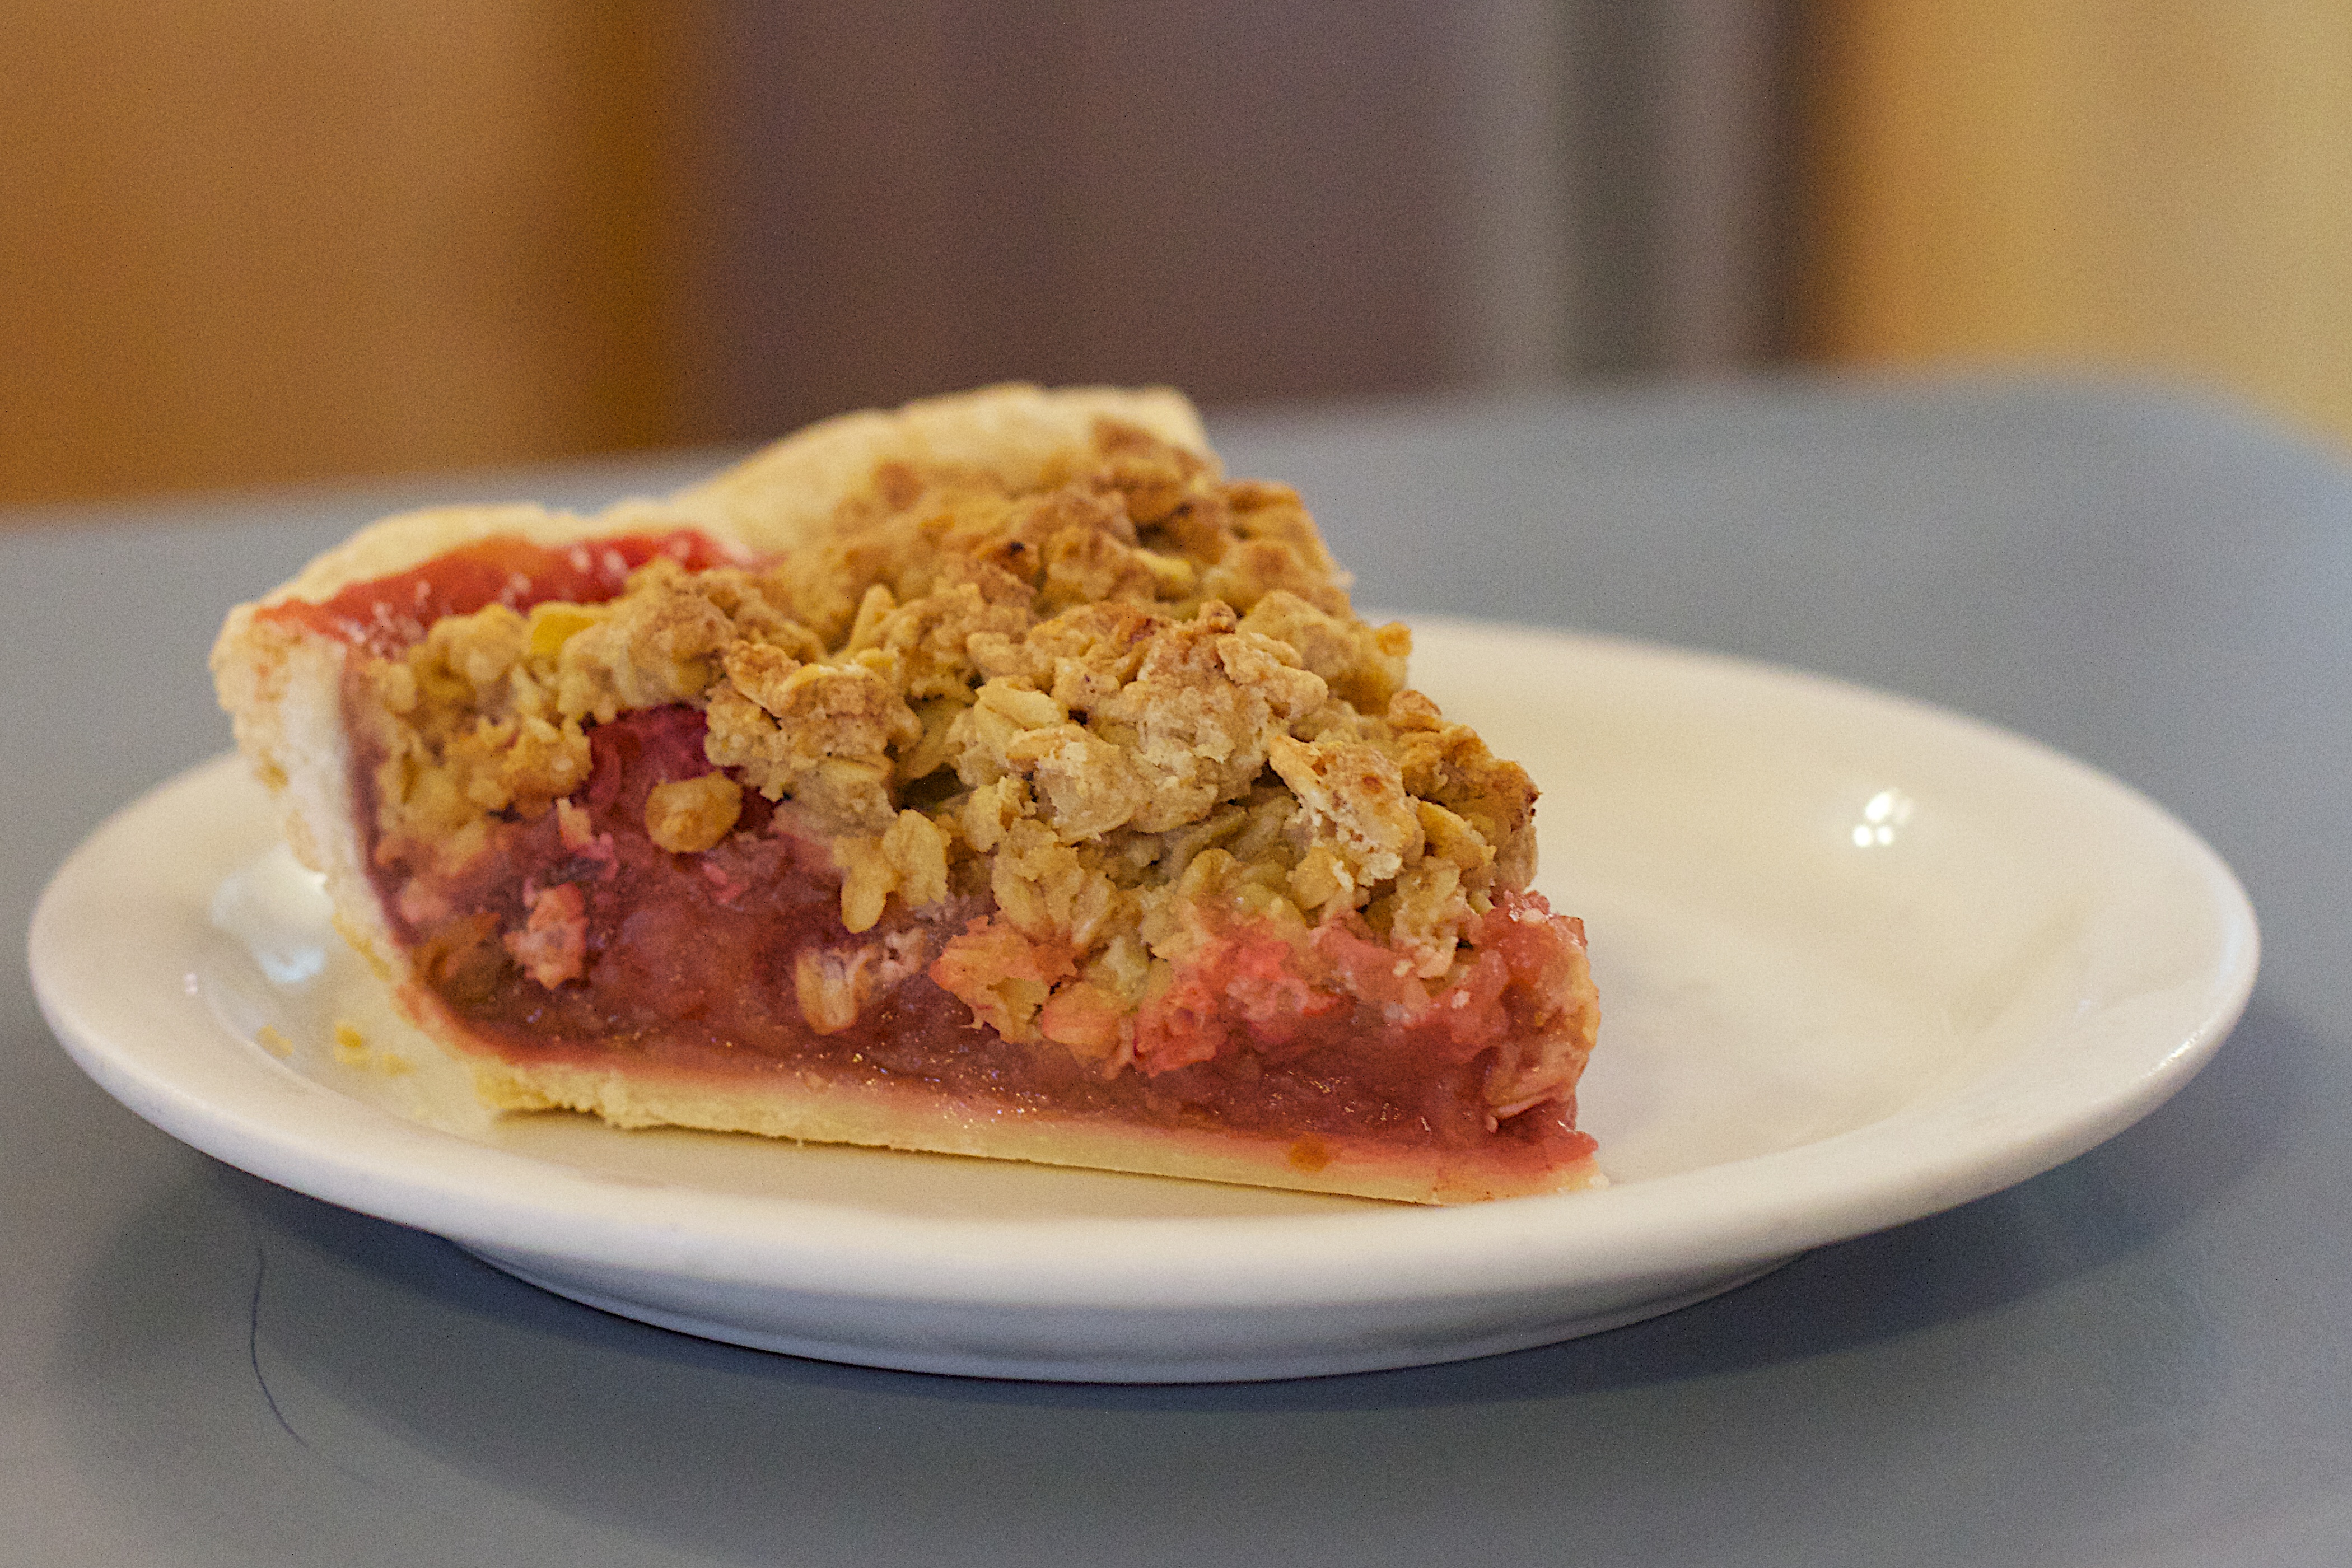
fruit, dish, meal, food, produce, breakfast, dessert, cuisine, quiche, randallhouse, baked goods